Slime Rancher 2

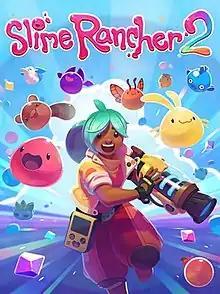
Promotional artwork

Slime Rancher 2 is an upcoming farm life sim video game developed and published by American indie studio Monomi Park. "Slime Rancher 2" is the direct sequel to its predecessor "Slime Rancher" (2017). It features the playable character and main protagonist of "Slime Rancher", Beatrix LeBeau, exploring a new location called Rainbow Island. The game released in early access on September 22, 2022, with a full release for Xbox Series X/S, Microsoft Windows via the Microsoft Store, and PlayStation 5 set to be released on September 23, 2025.